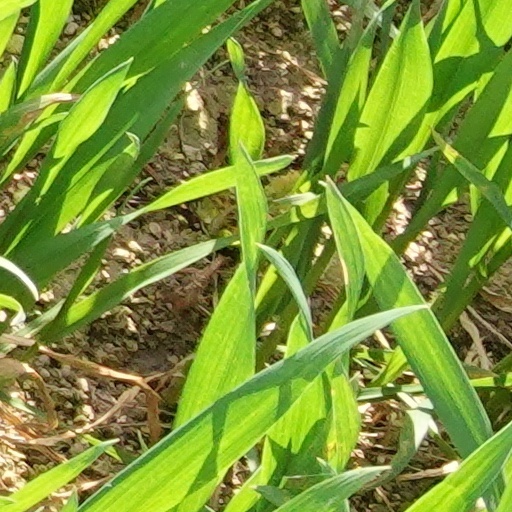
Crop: wheat